Café Kassit

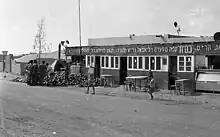
Cafe Kassit 1940s,50s

Café Kassit was a café located in Tel Aviv from 1935 to 2014, initially on 59 Ben Yehuda Street. After a few years, it moved to 117 Dizengoff Street.